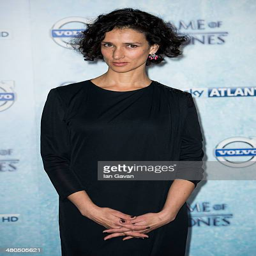
actor attends the season premiere